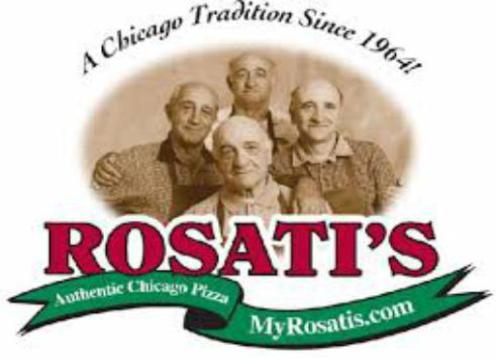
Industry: Food